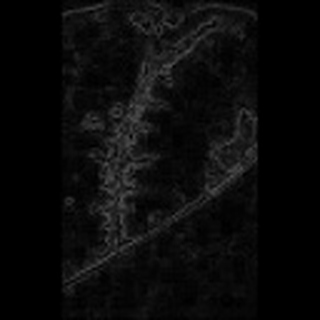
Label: cotton_bacterial_blight